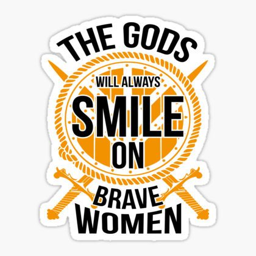
the gods will always smile on brave women sticker